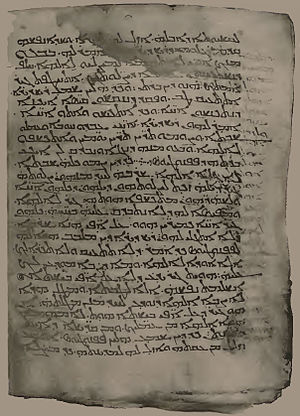
Codex syriacus
Codex syriacus, folio 82b, Matthæus 1:1-17.